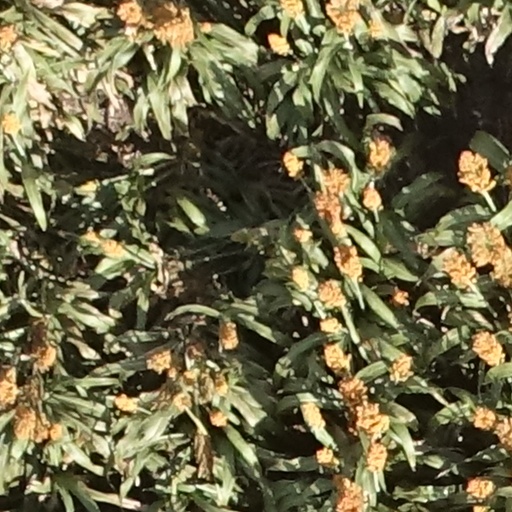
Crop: sorghum